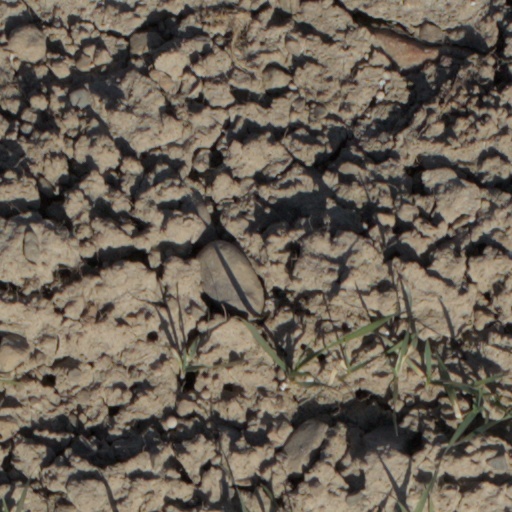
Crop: wheat